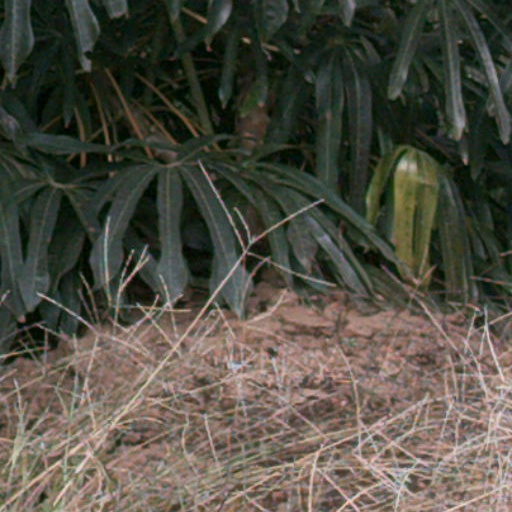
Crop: cassava